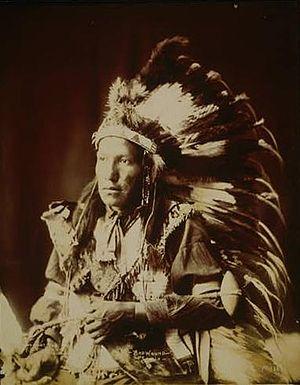
Le terme Nord-Amérindiens, ou Indiens d'Amérique du Nord, désigne les autochtones d'Amérique du Nord, et leurs descendants. Le terme « Indiens » est considéré par certains comme inapproprié voire offensant ; Native Americans lui est parfois préféré aux États-Unis, ainsi que First Nations — ou Premières Nations —, au Canada.
De nombreux peuples amérindiens ont utilisé des coiffes en plumes, notamment d'aigles, comme éléments décoratifs ou comme signe distinctif du rang social. Les plumes avaient en outre des vertus magico-médicales ce qui donnait à cette coiffure une importance accrue. Chaque tribu avait son propre modèle de coiffure avec sa propre méthode pour les confectionner. Elles pouvaient leur attribuer un rôle culturel différent.
Cette page propose une liste de couvre-chefs par ordre alphabétique.
Les Amérindiens sont les premiers occupants du continent américain et leurs descendants. En 1492, l’explorateur Christophe Colomb pense avoir atteint les Indes orientales alors qu’il vient de débarquer en Amérique, aux Antilles. À cause de cette erreur, on continue d’utiliser le mot « Indiens » pour parler des populations du Nouveau Monde.